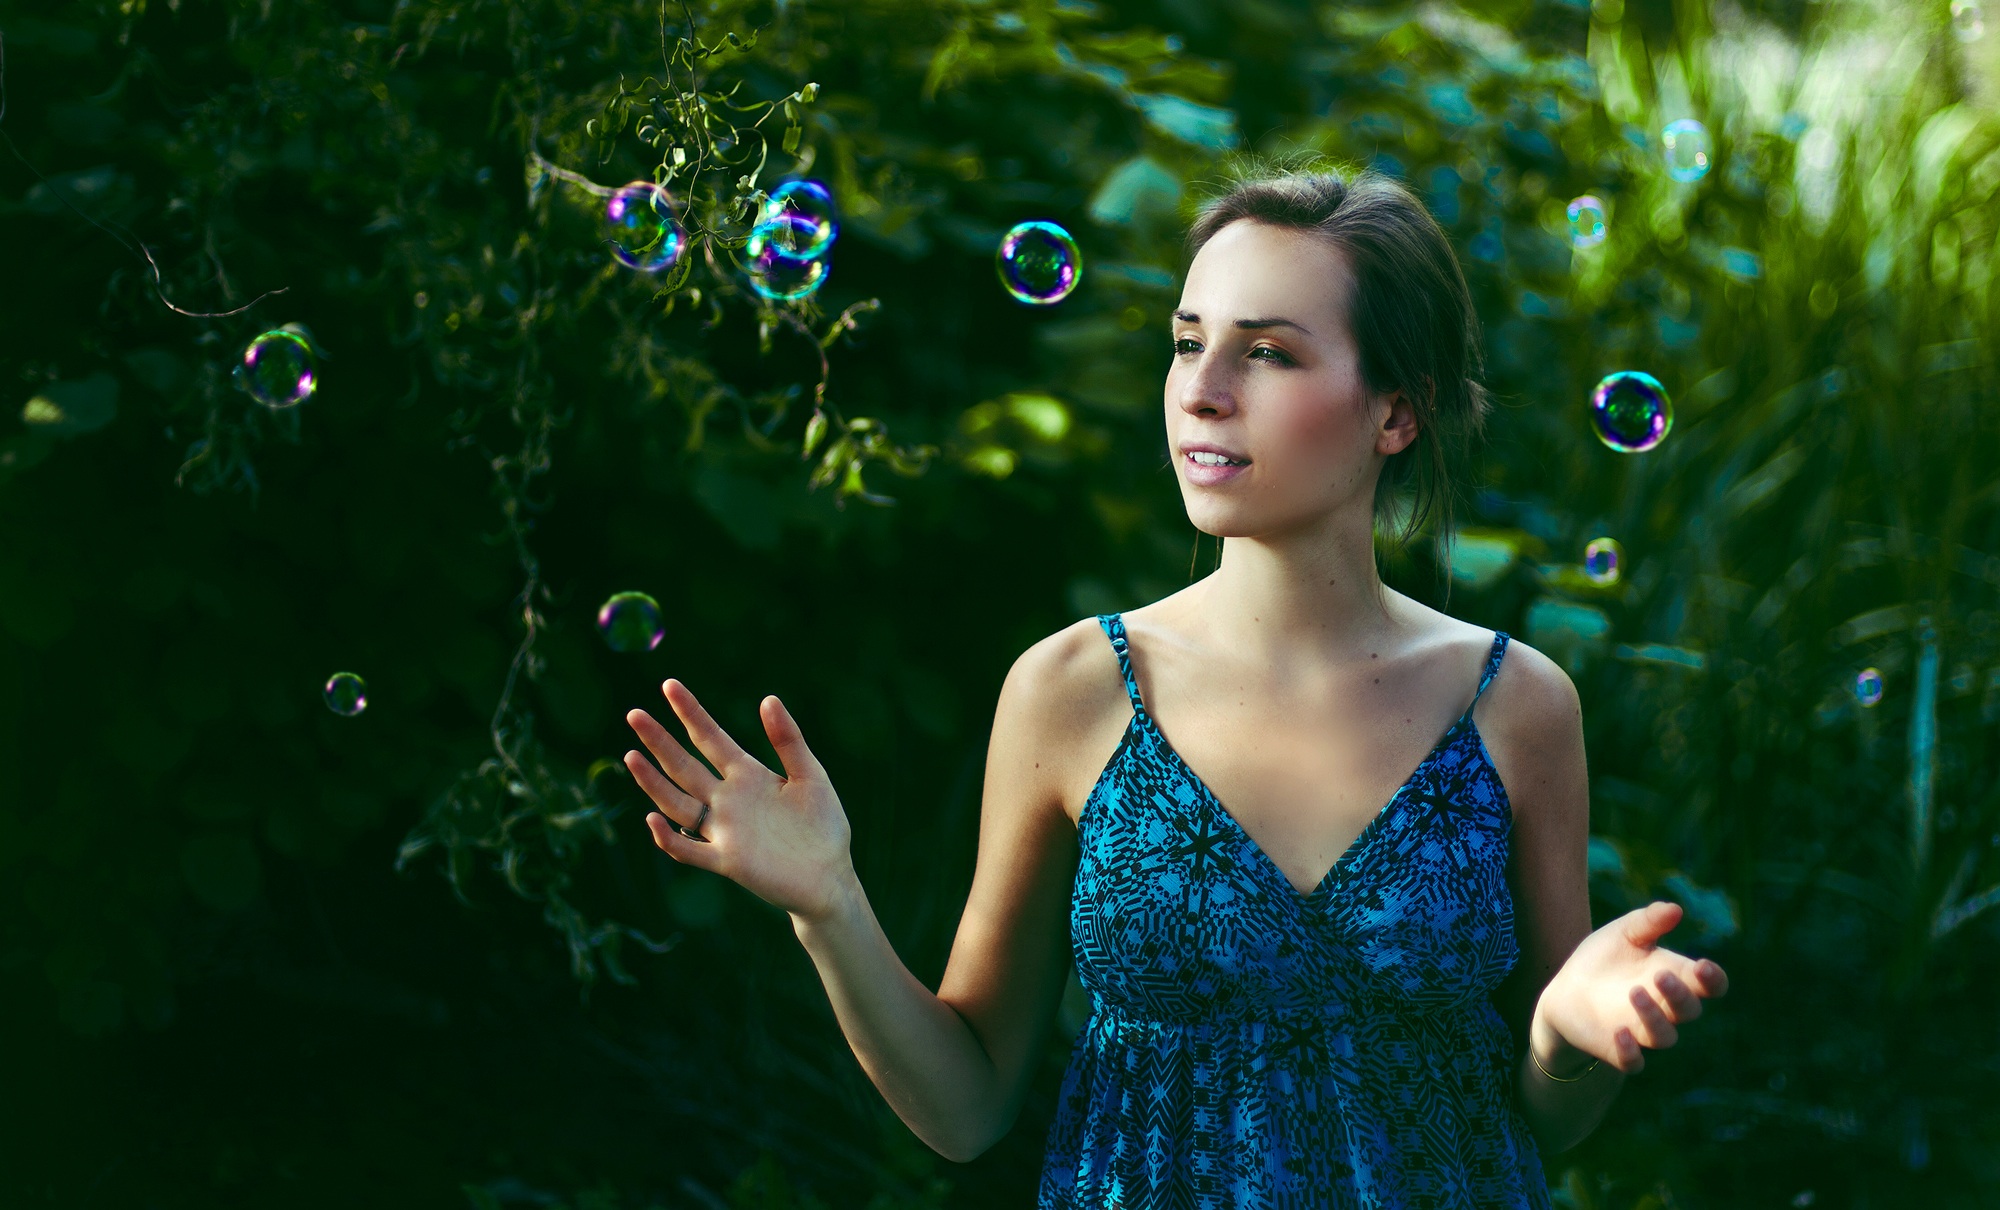
tree, forest, grass, woman, photography, sunlight, flower, green, blue, smile, bubble, dress, beauty, screenshot, portrait photography, computer wallpaper